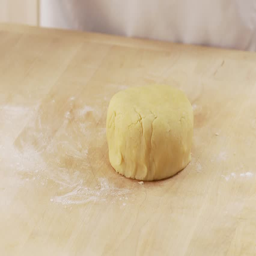
a ball of dough being wrapped in cling film